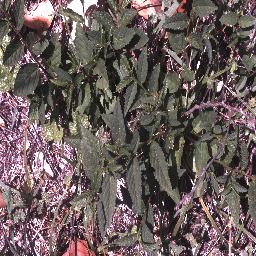
Label: negative